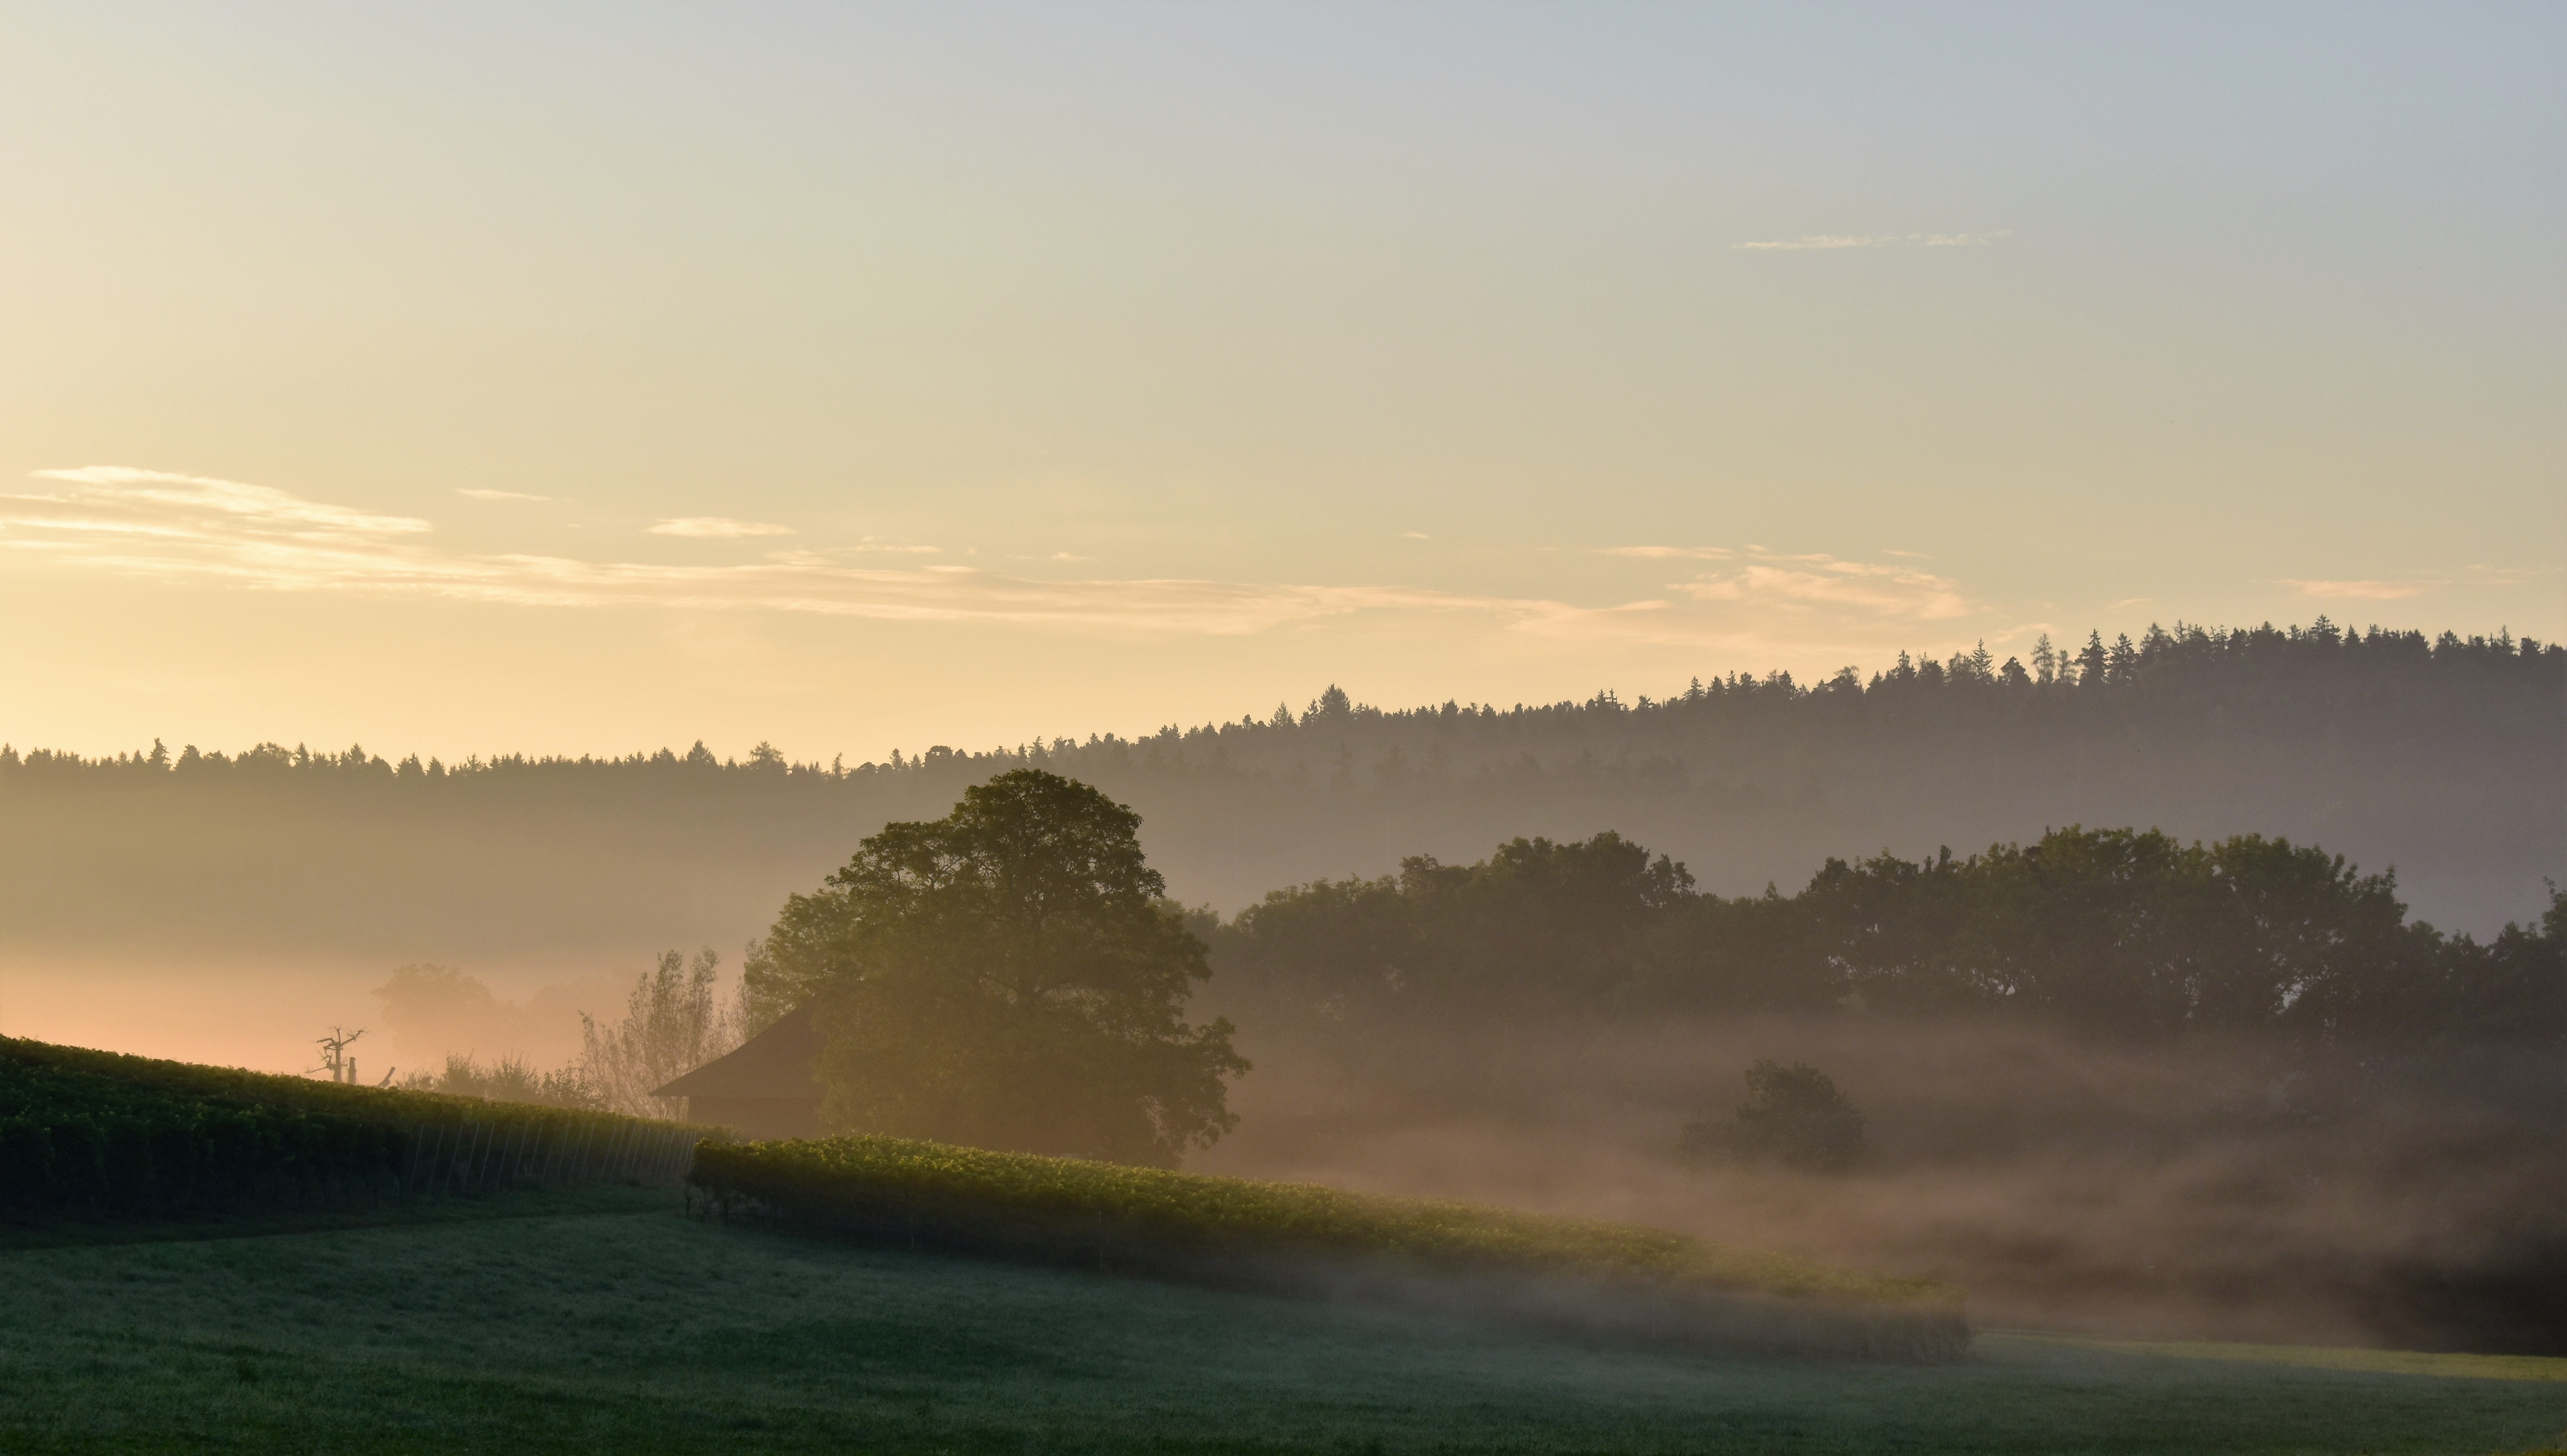
landscape, tree, nature, horizon, mountain, cloud, fog, sunrise, sunset, mist, sunlight, morning, hill, dawn, atmosphere, dusk, evening, reflection, autumn, weather, haze, plain, skies, mood, morgenstimmung, back light, rural area, atmospheric phenomenon, atmosphere of earth